Terraced houses in the United Kingdom

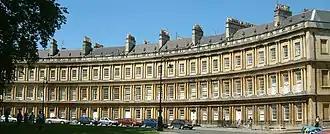
The Circus at Bath is a classic example of a Georgian terrace.

Terraced houses were introduced to London from Italy in the 1630s. Covent Garden was laid out to resemble the Palazzo Thiene in Venice. Terraces first became popular in England when Nicholas Barbon began rebuilding London after the Great Fire in 1666. The terrace was designed to hold family and servants together in one place, as opposed to separate servant quarters, and came to be regarded as a "higher form of life". They became a trademark of Georgian architecture in Britain, including Grosvenor Square, London, in 1727 and Queen's Square, Bath, in 1729. The parlour became the largest room in the house, and the area where the aristocracy would entertain and impress their guests.